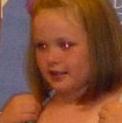
Age: 37